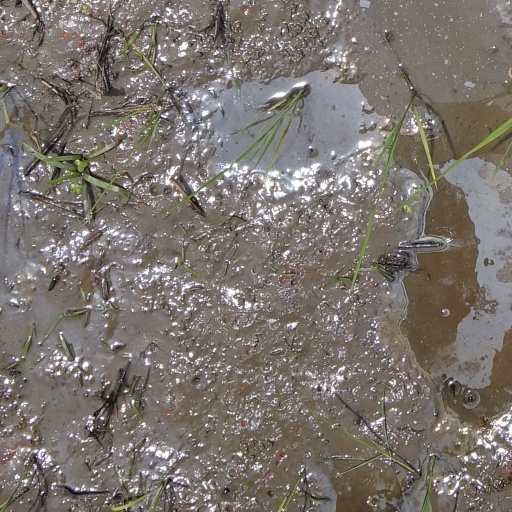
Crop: rice